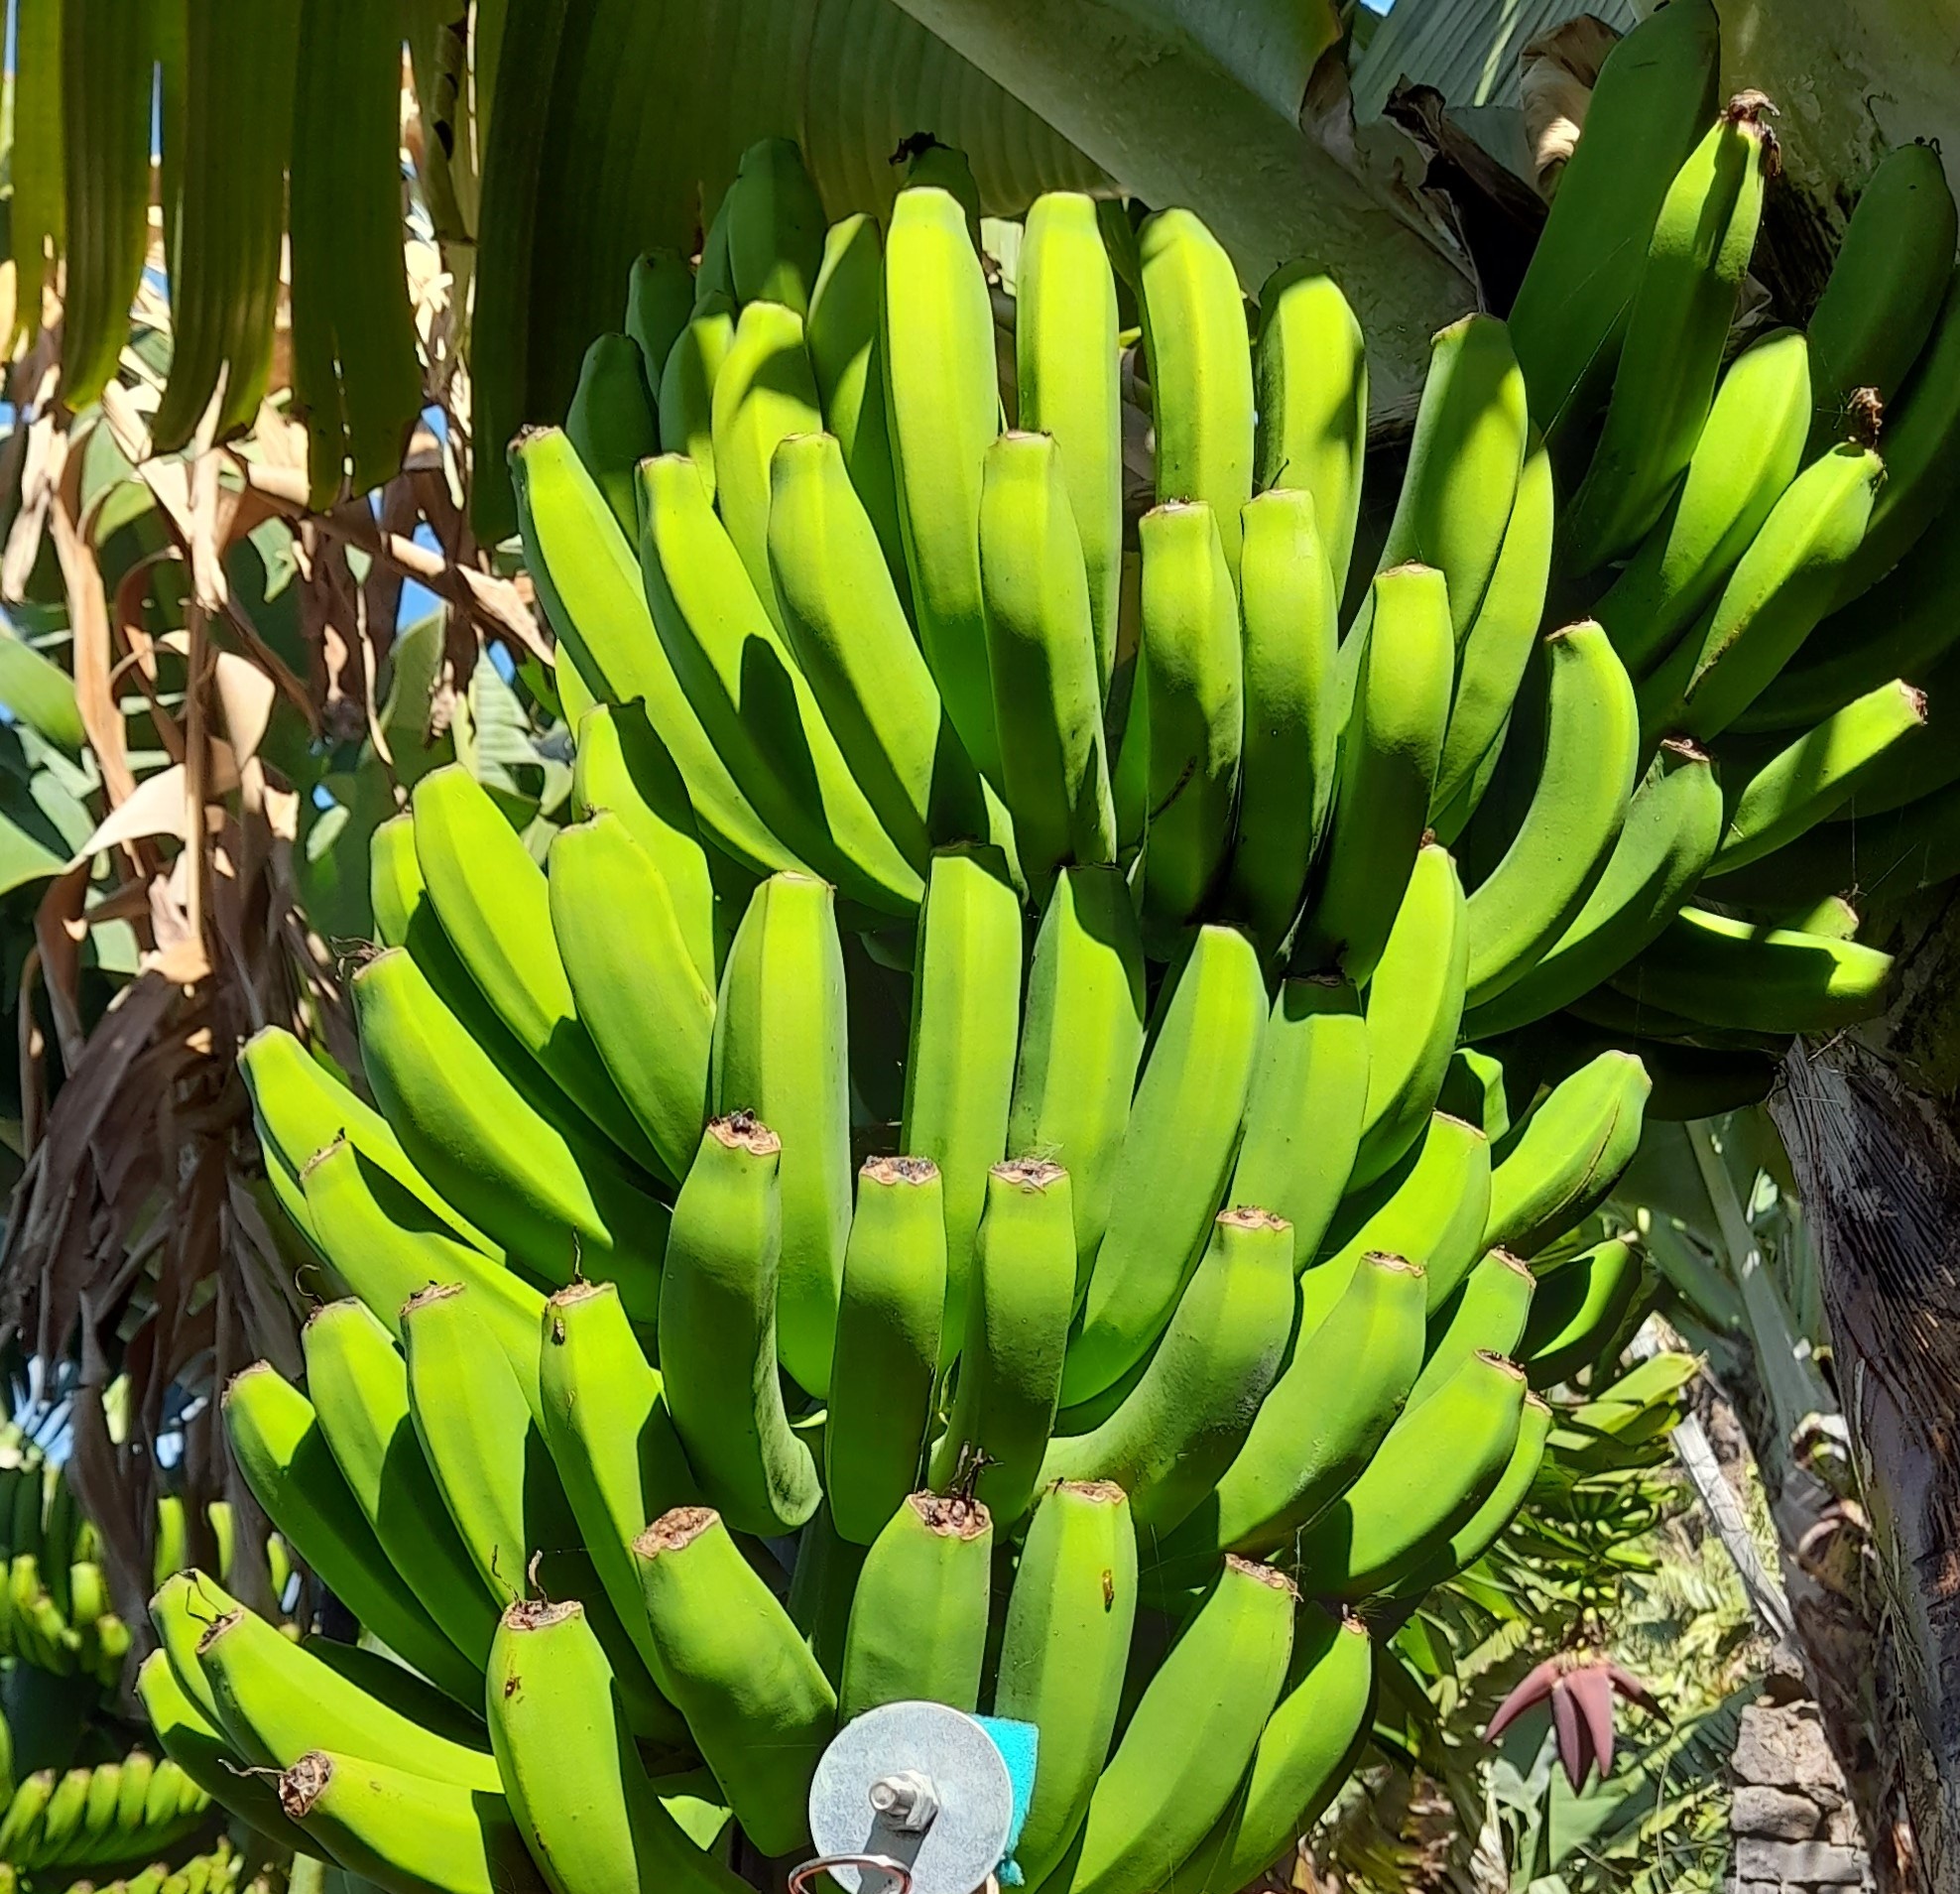
Label: Keep